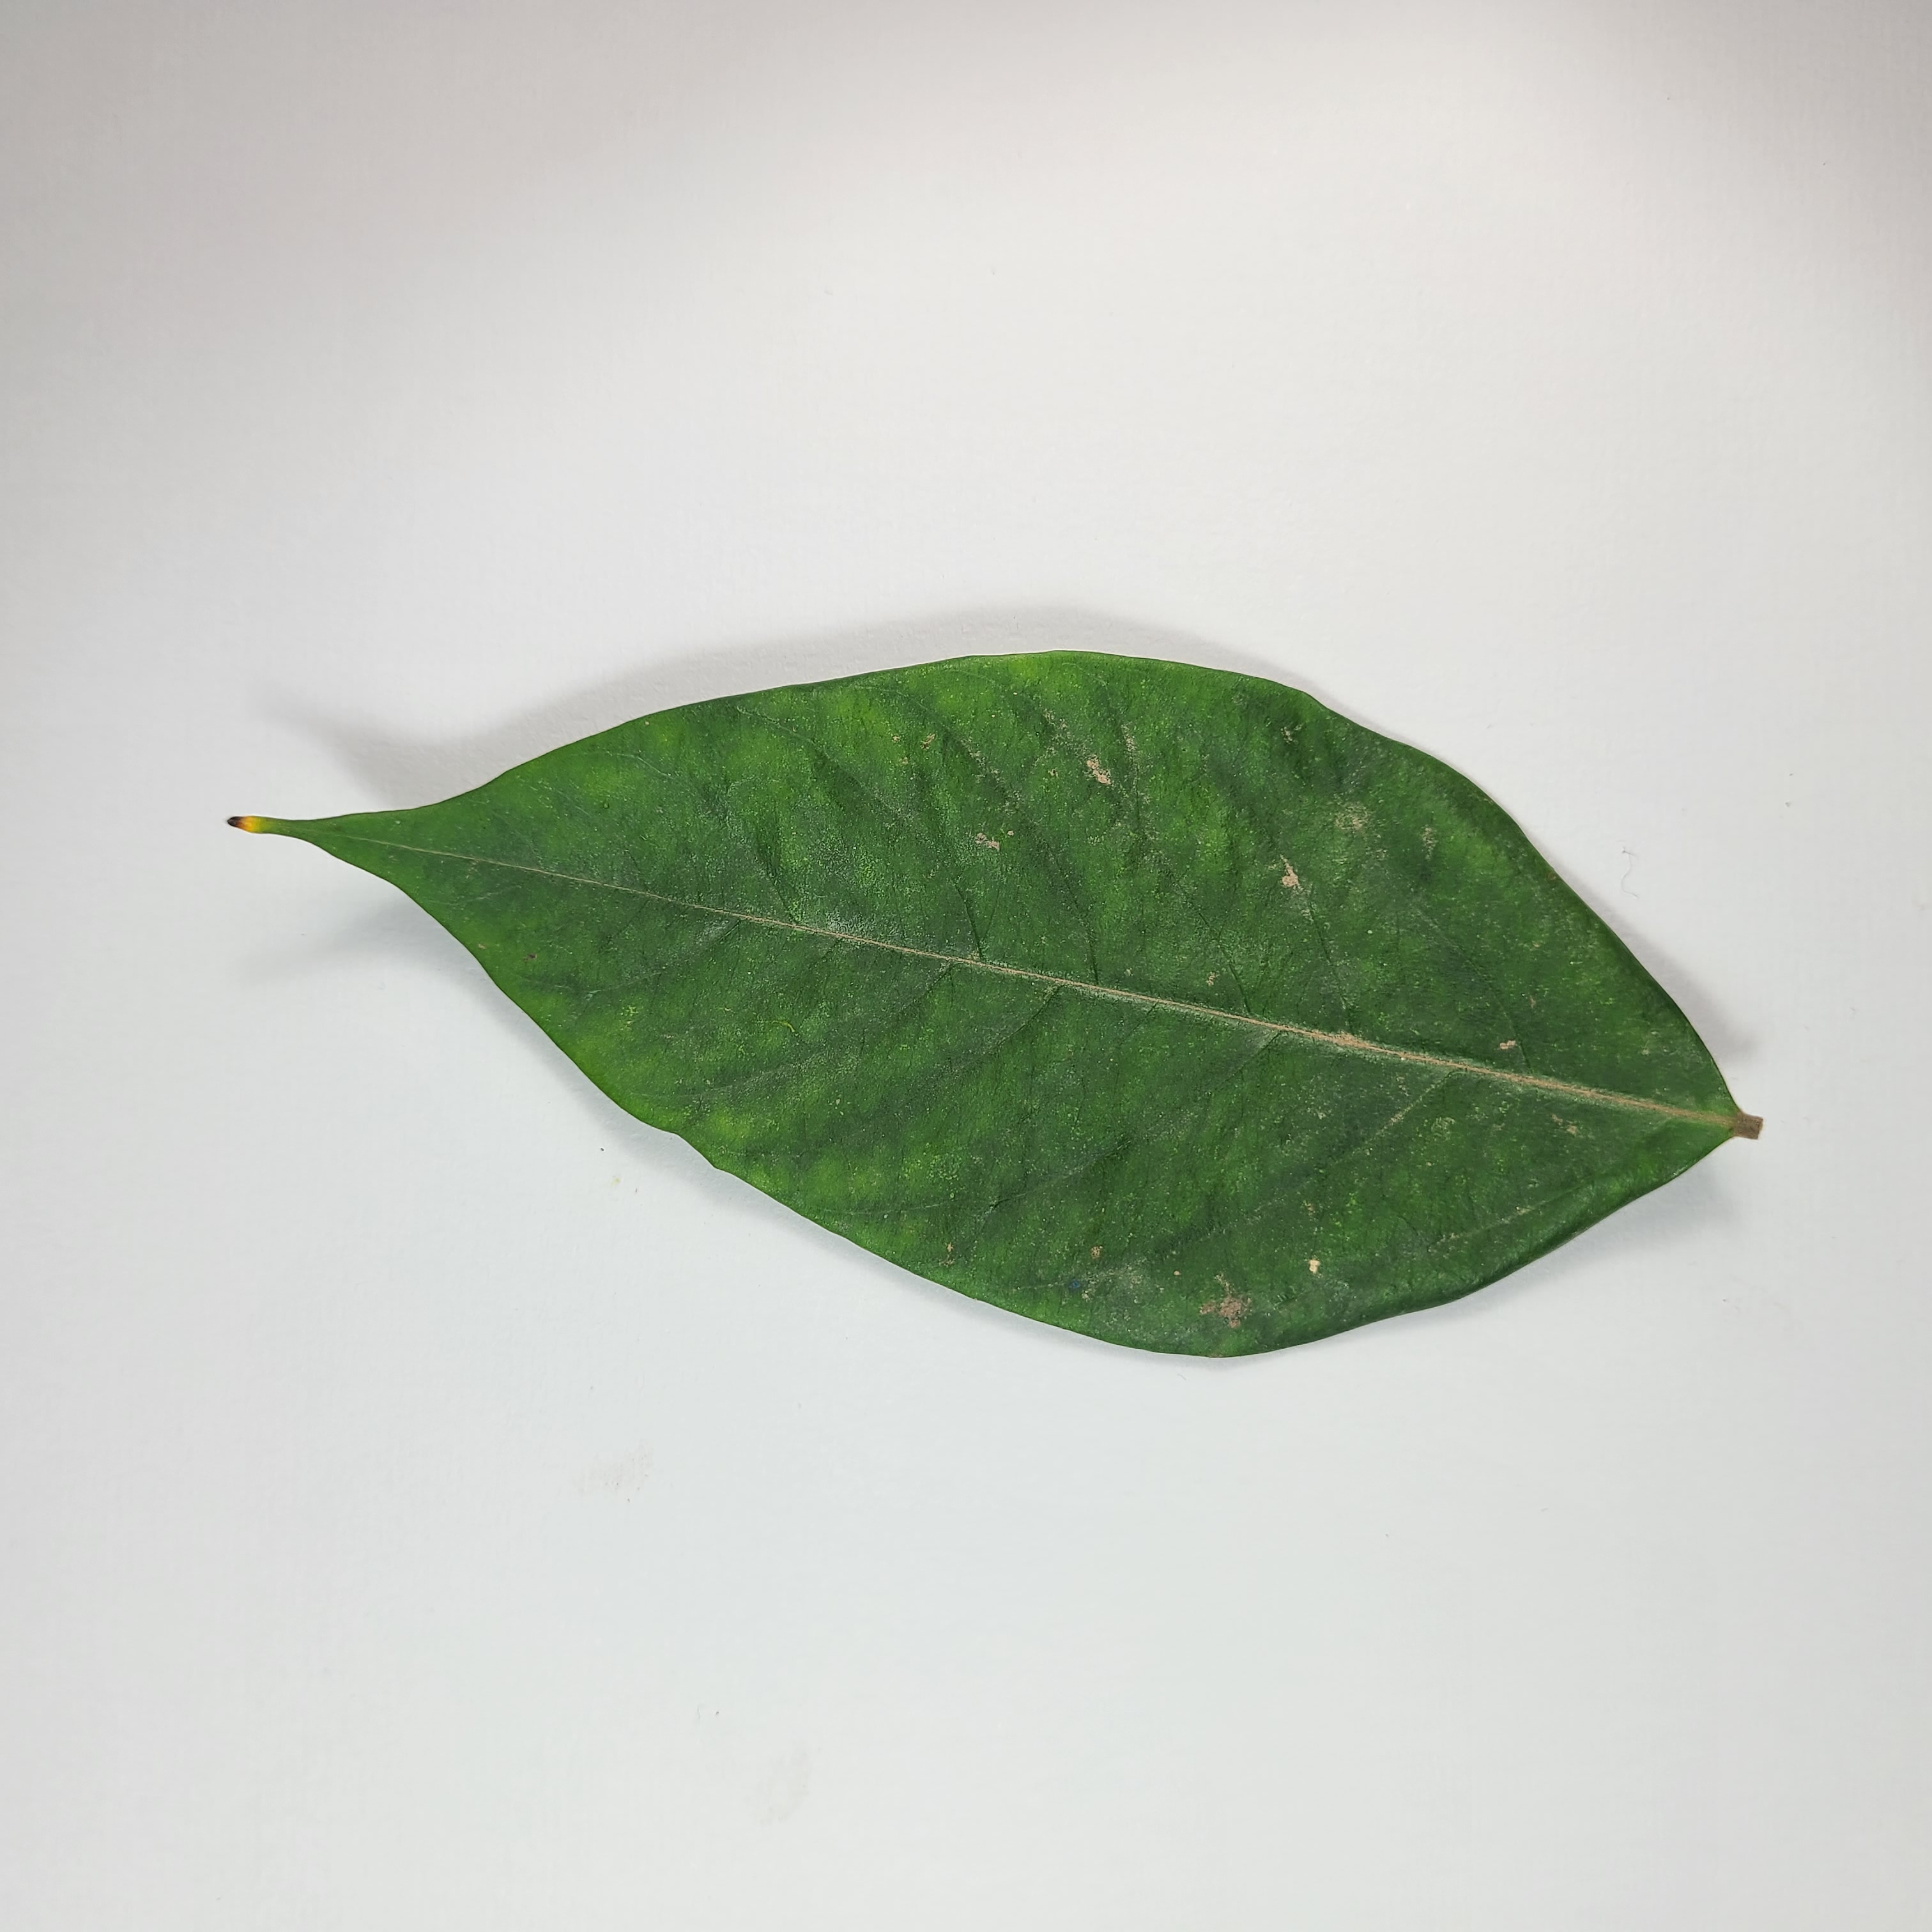
Label: Healthy Leaves